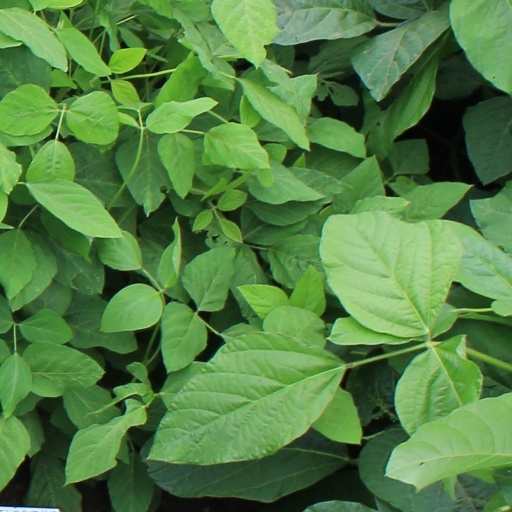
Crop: soybean